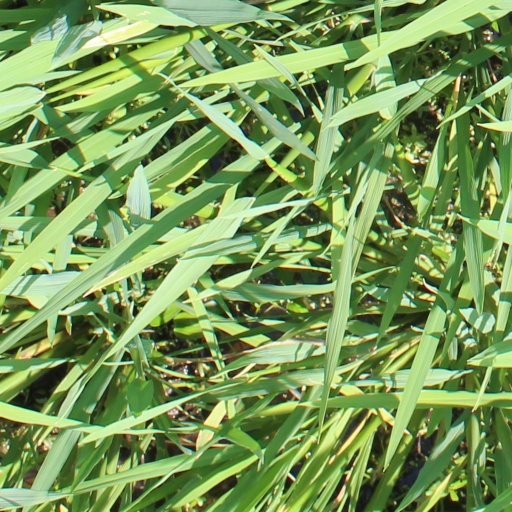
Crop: rice